Tapijulapa

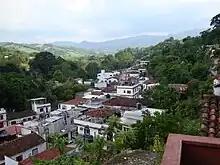
View of the town

Tapijulapa is a community in the municipality of Tacotalpa, Tabasco. It is a mountain community ninety kilometres from the state capital of Villahermosa, named a "Pueblo Mágico" (Magical Town) for its white houses with red tiles roofs along cobblestone streets, along with abundant vegetation. Its main landmark is the town church called Santiago Apóstol (Apostle James) as well as an ecological park called Kolem Jaá, one of the largest of its kind in Latin America. Nearby is the Cueva de Villa Luz, a cave that is a popular tourist destination. The town is also noted for a festival in honor of Chaac, the Maya god of rain.